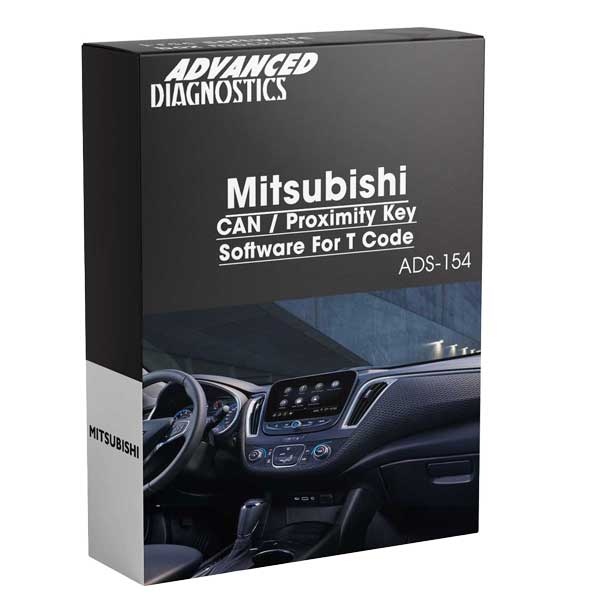
Advanced Diagnostics - ADS154 - Mitsubishi CAN / Proximity Key Software For T Code - Category A
Advanced Diagnostics ADS-154 Mitsubishi CAN / Proximity Software for T Code Programming Machine. - This is a software digital product only, no physical product will be received. - After purchase of software, there will be a processing time of 24 - 48 hours. - Software will be added to the device specified with inputted serial number. Applicable Vehicles Manufacturers: Mitsubishi CAN / Proximity Category: A Dependent Software: ADS117 Key Programming Yes Remote Programming Manual Procedure Pincode Reading Yes Cables/Dongles Required: Dongle G (ADC160), ADC250 Application: Mitsubishi vehicles with CAN system from the UK, USA & Australia - 2004 onwards. ADC149 for classic tester.
Brand: Advanced Diagnostics
Category: Software > Computer Software > Computer Utilities & Maintenance Software